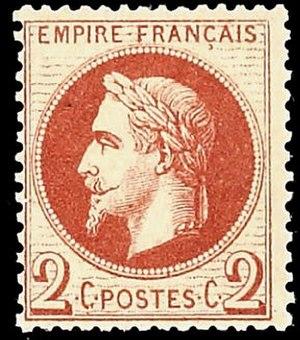
Cet article recense les timbres de France émis en 1870 par l’administration des Postes.
Louis-Napoléon Bonaparte, empereur des Français sous le nom de Napoléon III, a figuré sur les séries de timbres d'usage courant de France et de ses colonies de septembre 1852 jusqu'à la chute du Second Empire. Ces séries furent remplacées par le type Cérès en urgence pendant la guerre franco-prussienne de 1870, type qu'elles avaient elles-mêmes remplacées.
Les timbres de France d'usage courant ont une durée d'émission généralement assez longue, contrairement aux séries spéciales, qui ont une durée de disponibilité dans les bureaux de poste beaucoup plus brève.